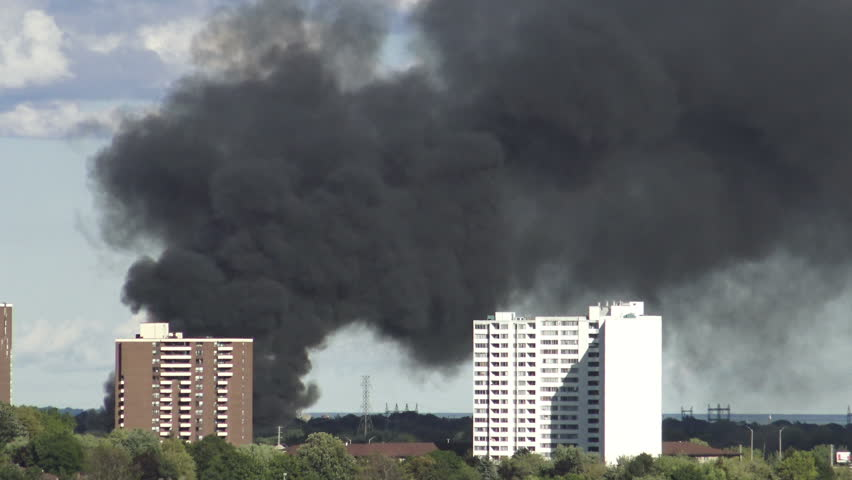
Fire: no
Smoke: yes